Inherent vice

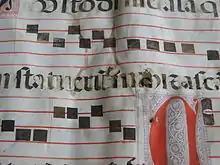
An example of inherent vice: the iron gall ink used in this manuscript (from Igreja de São Francisco, Évora, Portugal) has oxidized the cellulose, causing the paper to disintegrate.

The term is broadly used in archival practice to recognize the material constraints of preservation activities. For example, many kinds of paper have acid in them that makes them chemically unstable. Over time, the acid will eat away the text on the page and cause paper to turn yellow or brown and become brittle. As the acid continues to break down the cellulose fibers, the paper disintegrates. In the world of philately, the adhesive on the back of stamps is both an inherent vice—any exposure to moisture will compromise their ability to be preserved—as well as the purpose for which the stamps were made. In the case of film, an example of inherent vice is the innate chemical instability of cellulose acetate film, which can result in the degradation known as "vinegar syndrome" due to the distinctive vinegar odor it produces.